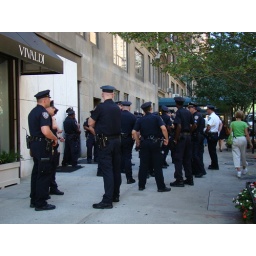
our boys in blue